Inception of Darwin's theory

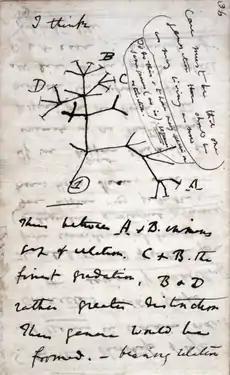
In mid-July 1837 Darwin started his "B" notebook on "Transmutation of Species", and quickly developed unique ideas of branching descent. On page 36 wrote "I think" above his first evolutionary tree diagram.

In a large population, "intermarriages" (crossing) would even out these variations and explain why species appeared constant, but reproductive isolation of a small sub-group could lead to divergence and geographic speciation: "animals on separate islands ought to become different if kept long enough apart with slightly differing circumstances", as in the various species he had seen of Galápagos tortoises and mockingbirds, the Falkland Fox and the Chiloe fox, the "Inglish and Irish Hare". What Darwin called "inosculation" would abruptly introduce a clear distinction between even the most closely related species, explaining the rheas which remained distinct species with overlapping territories.